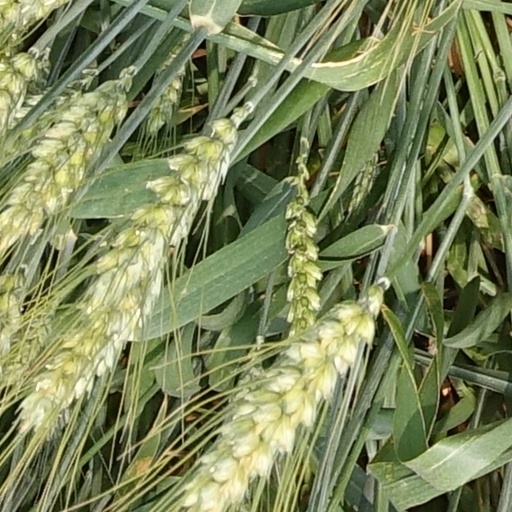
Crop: wheat